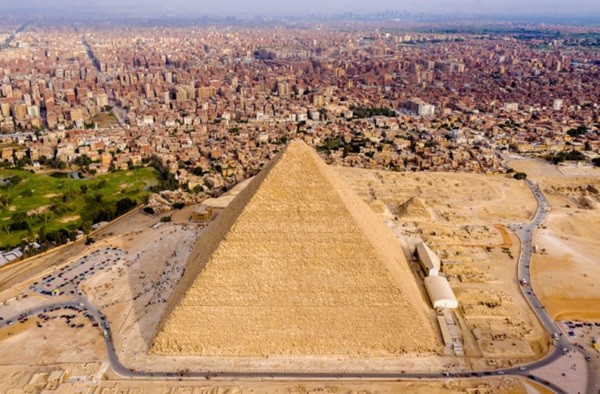
Landmark: Pyramids of Giza